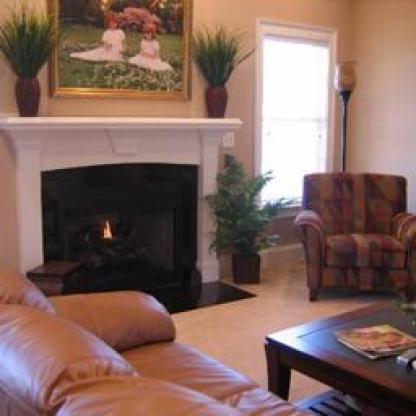
Scene: Indoor